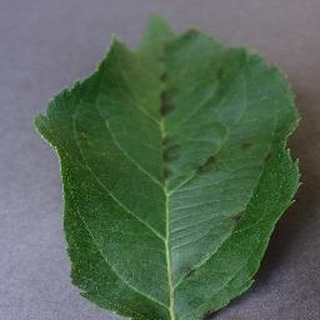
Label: apple_apple_scab